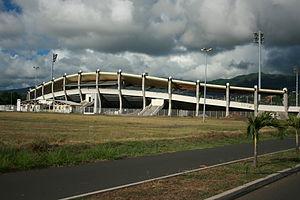
Vue du stade Paul-Julius-Bénard, à Saint-Paul de La Réunion.
Le stade olympique Paul-Julius-Bénard, ou simplement stade Paul Julius-Bénard, est un stade de l'île de La Réunion, département d'outre-mer français dans le sud-ouest de l'océan Indien.
Le stade Klébert Picard situé sur l'Ile de La Reunion, plus précisément au Tampon a été le stade principal de l'US Stade Tamponnaise, ancien club mythique de D1P et remplacé par La Tamponnaise.